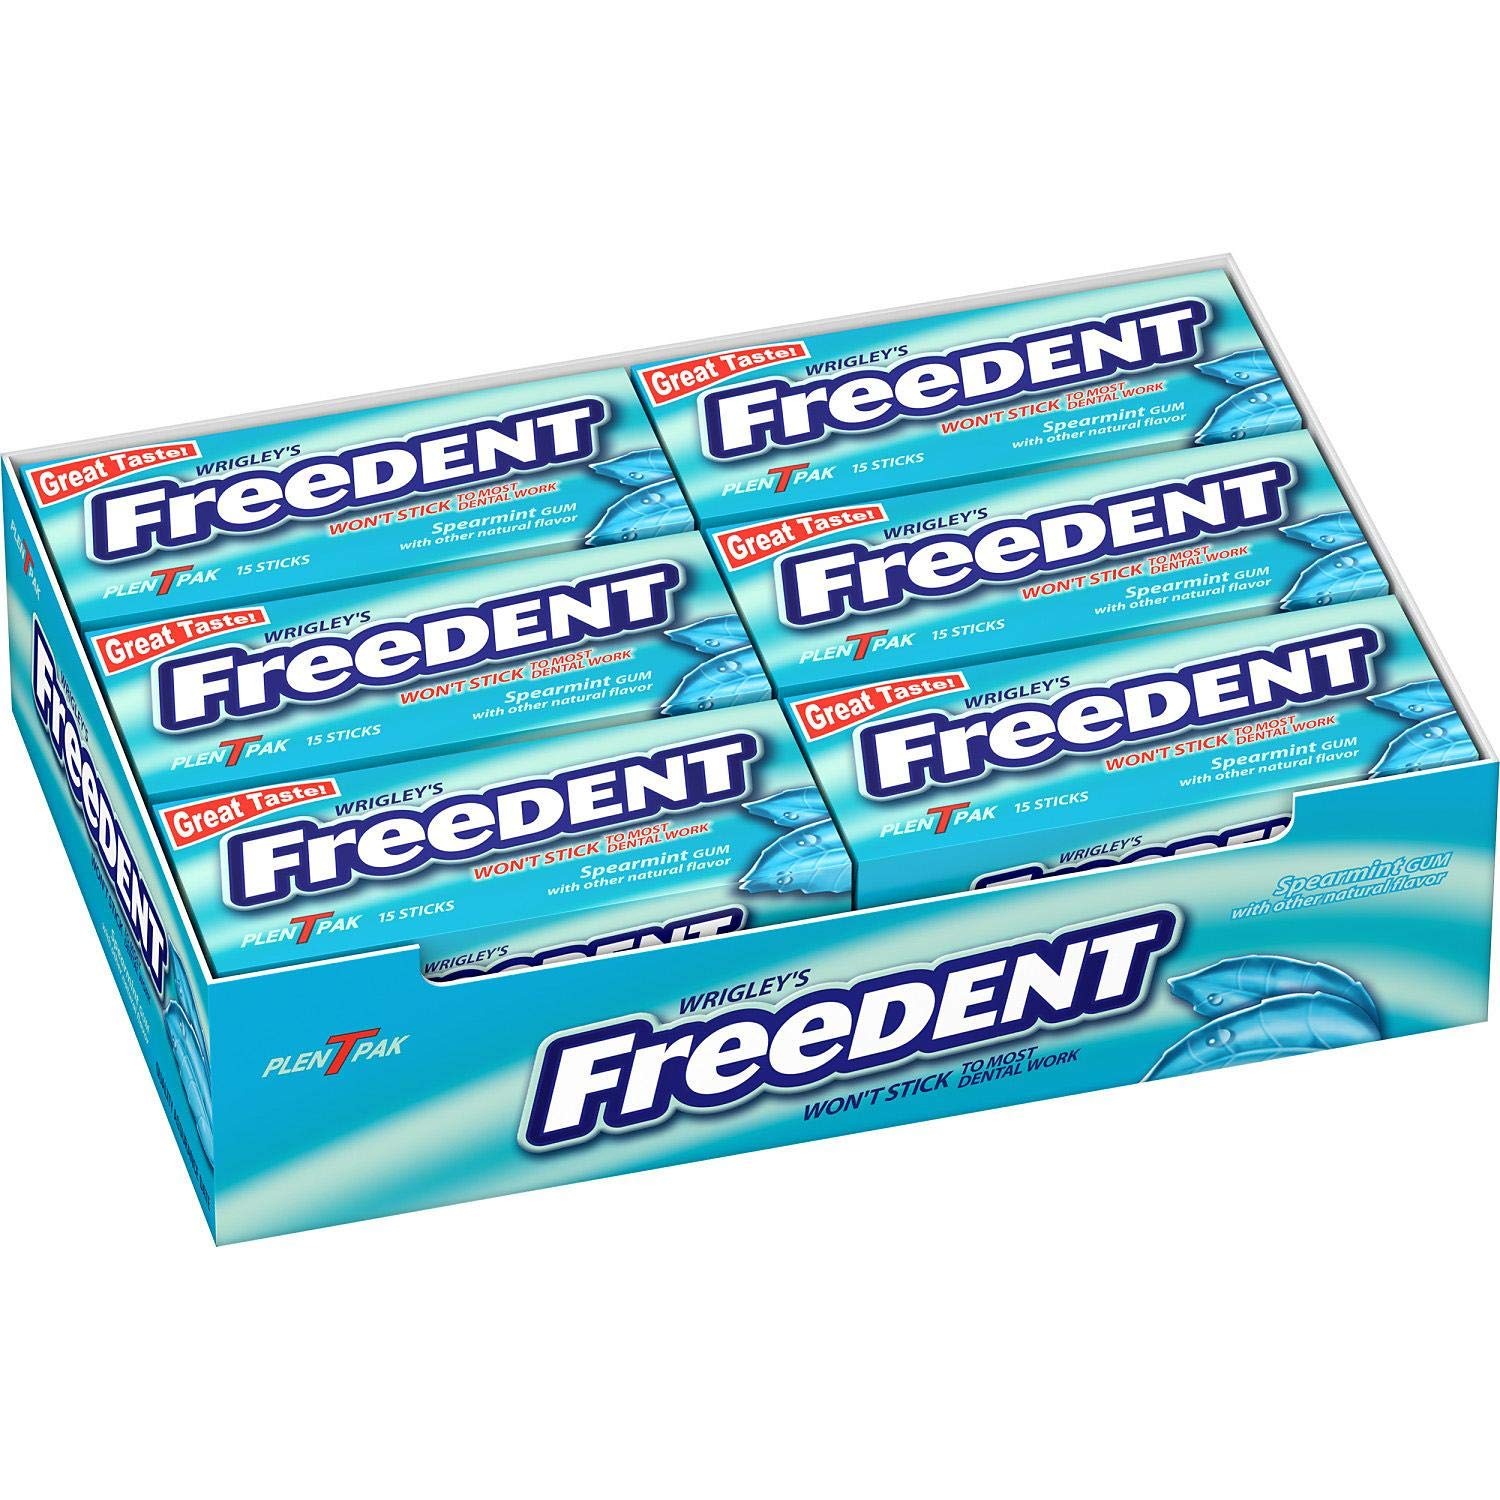
Item Name: Freedent Gum Spearmint 15 PC (Pack of 24)
Value: 24.0
Unit: Count

Price: 20.99